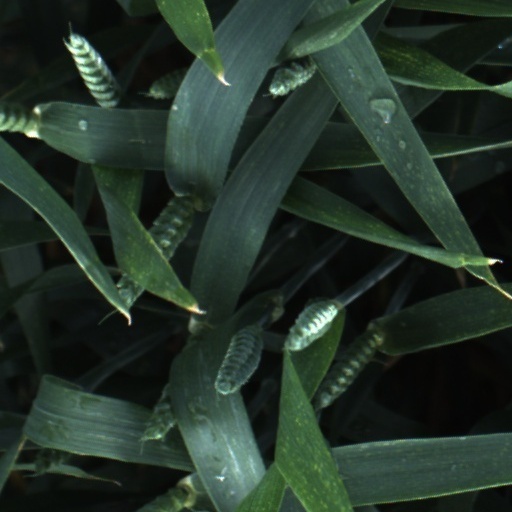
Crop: wheat